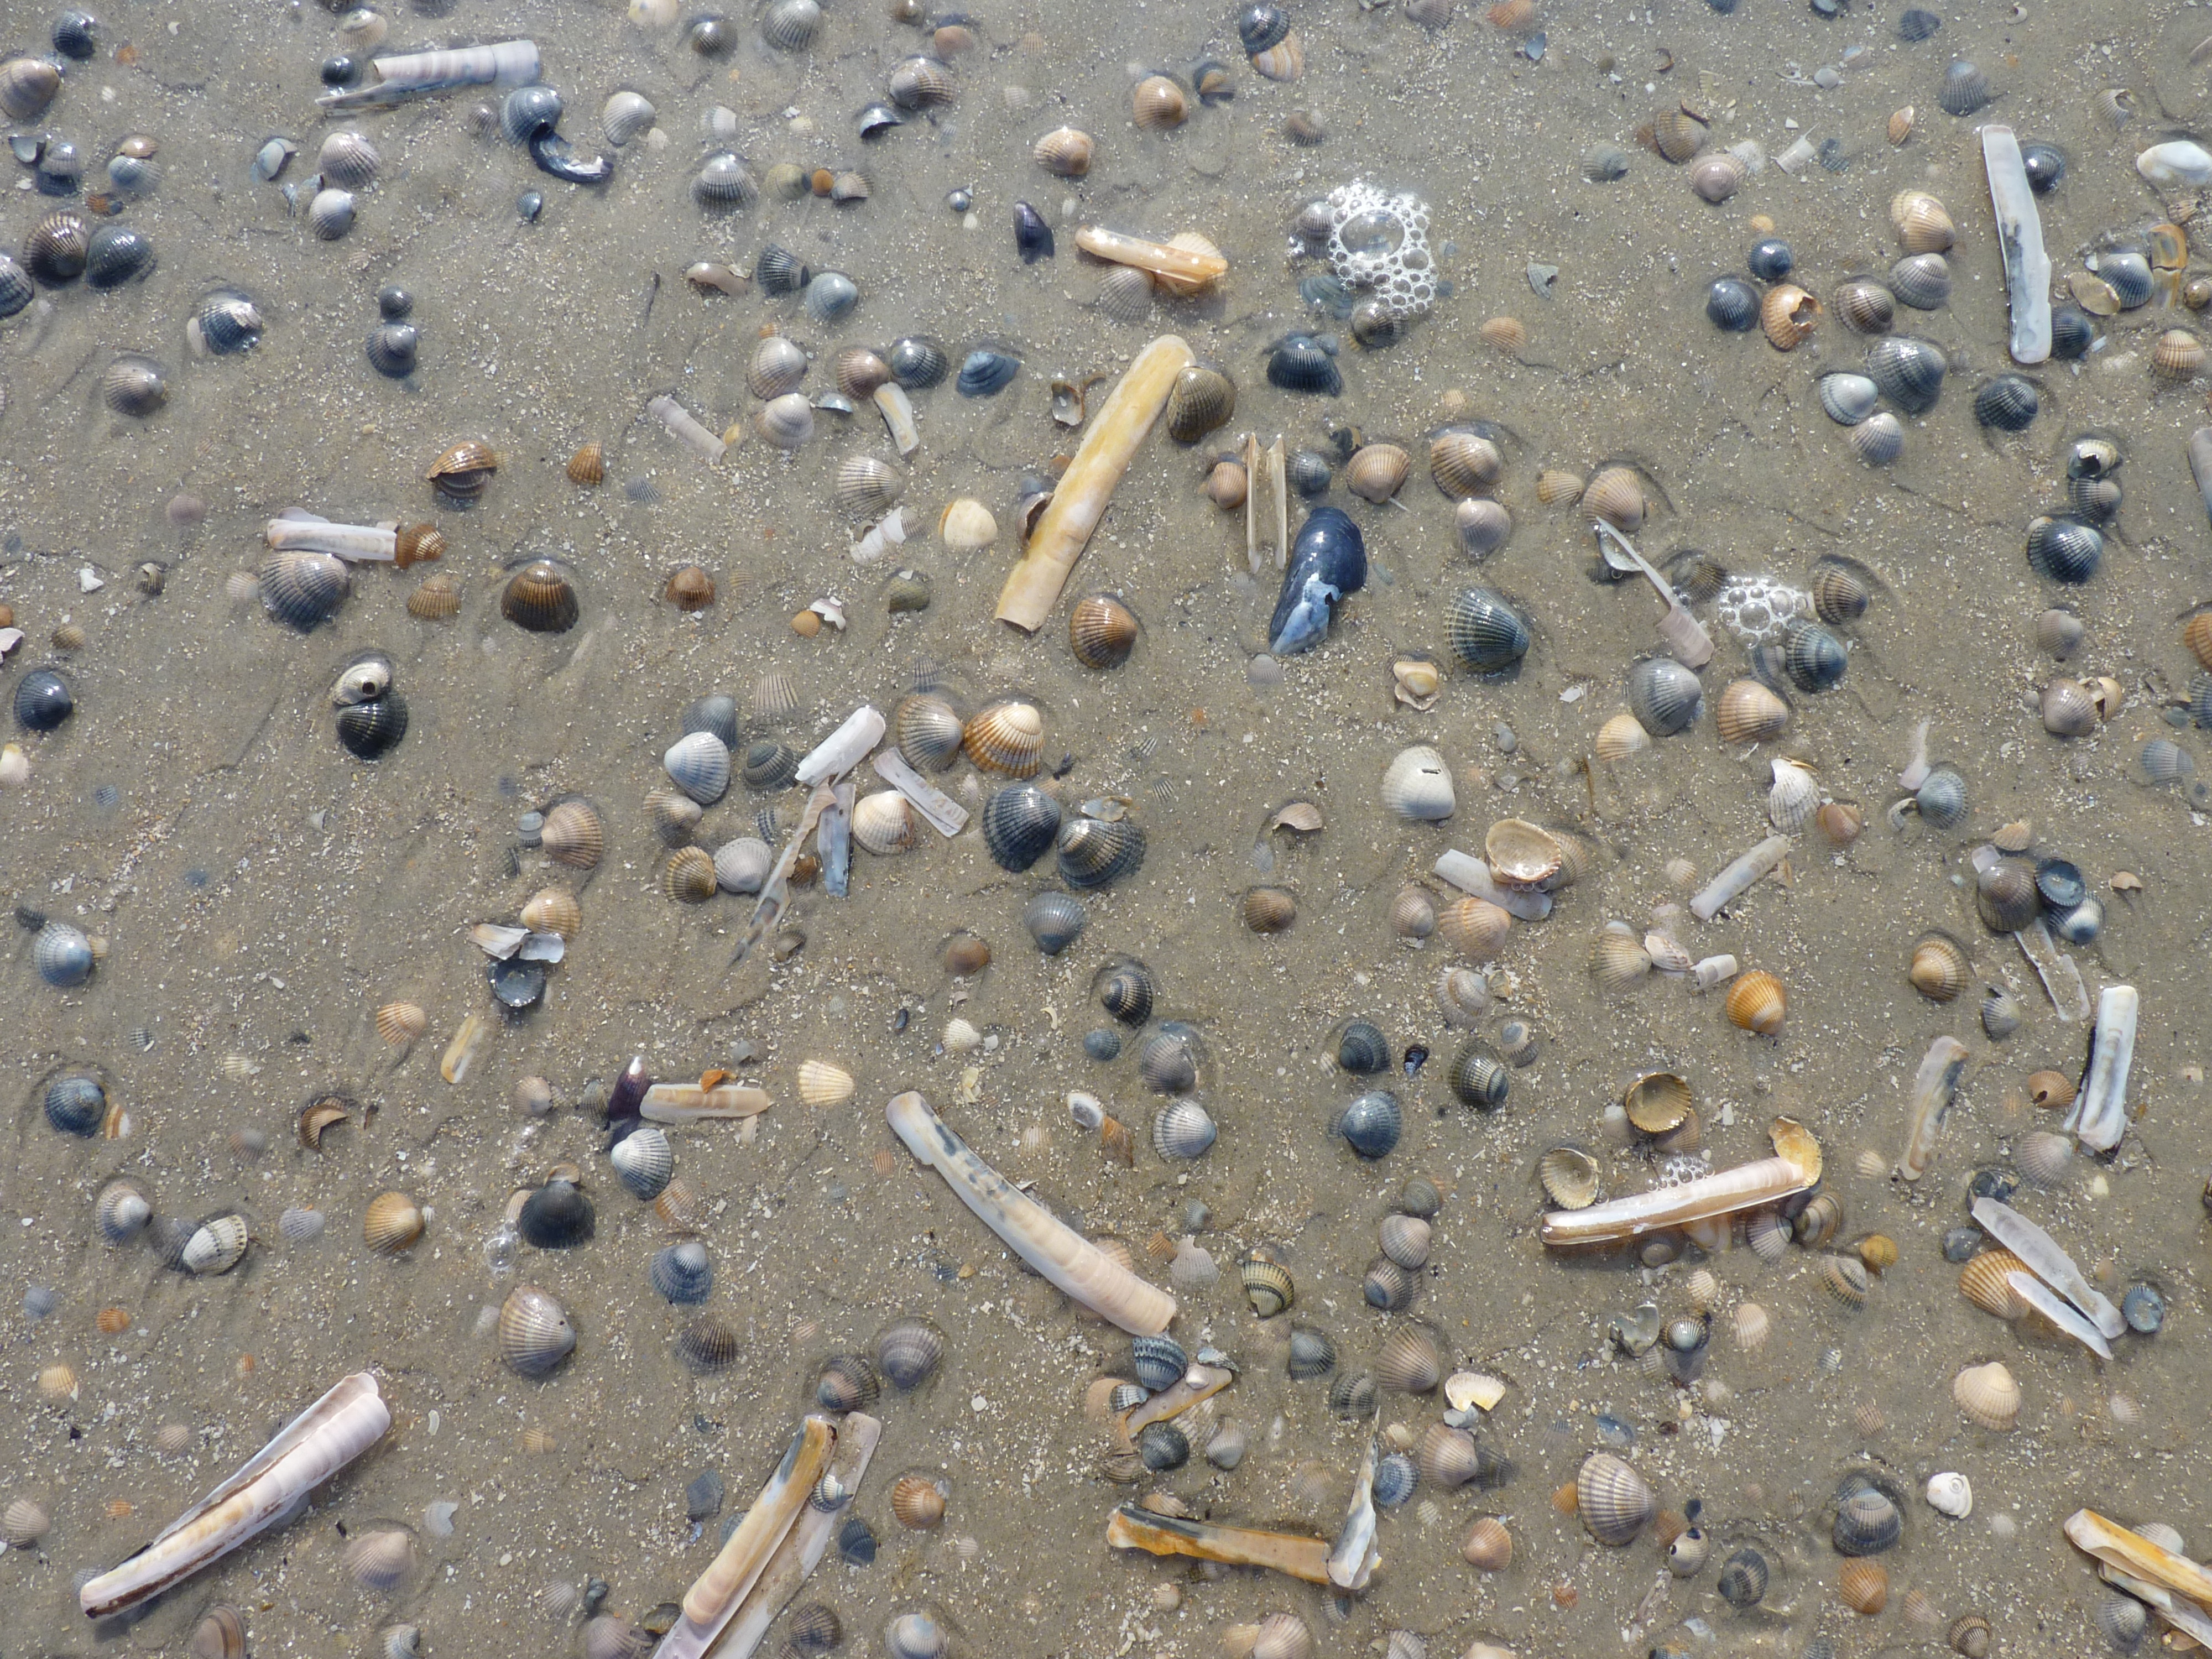
beach, sea, water, nature, sand, rock, material, background, north sea, mussels, sand beach, mussel shells, mudflat